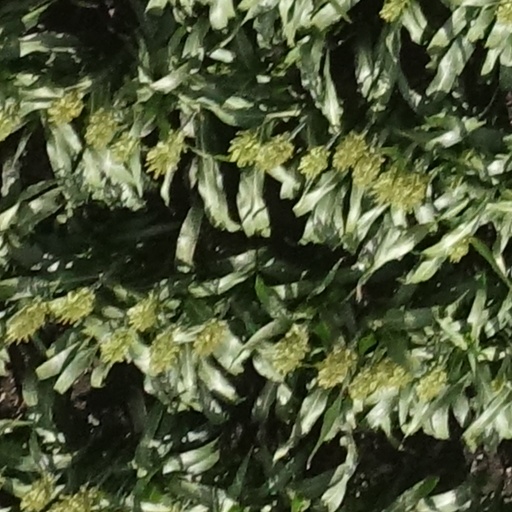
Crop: sorghum